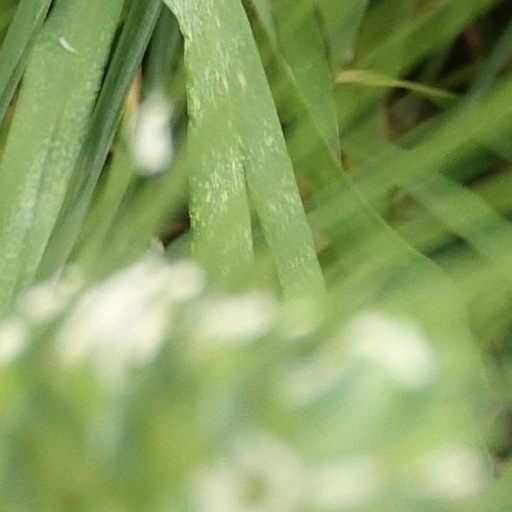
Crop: wheat